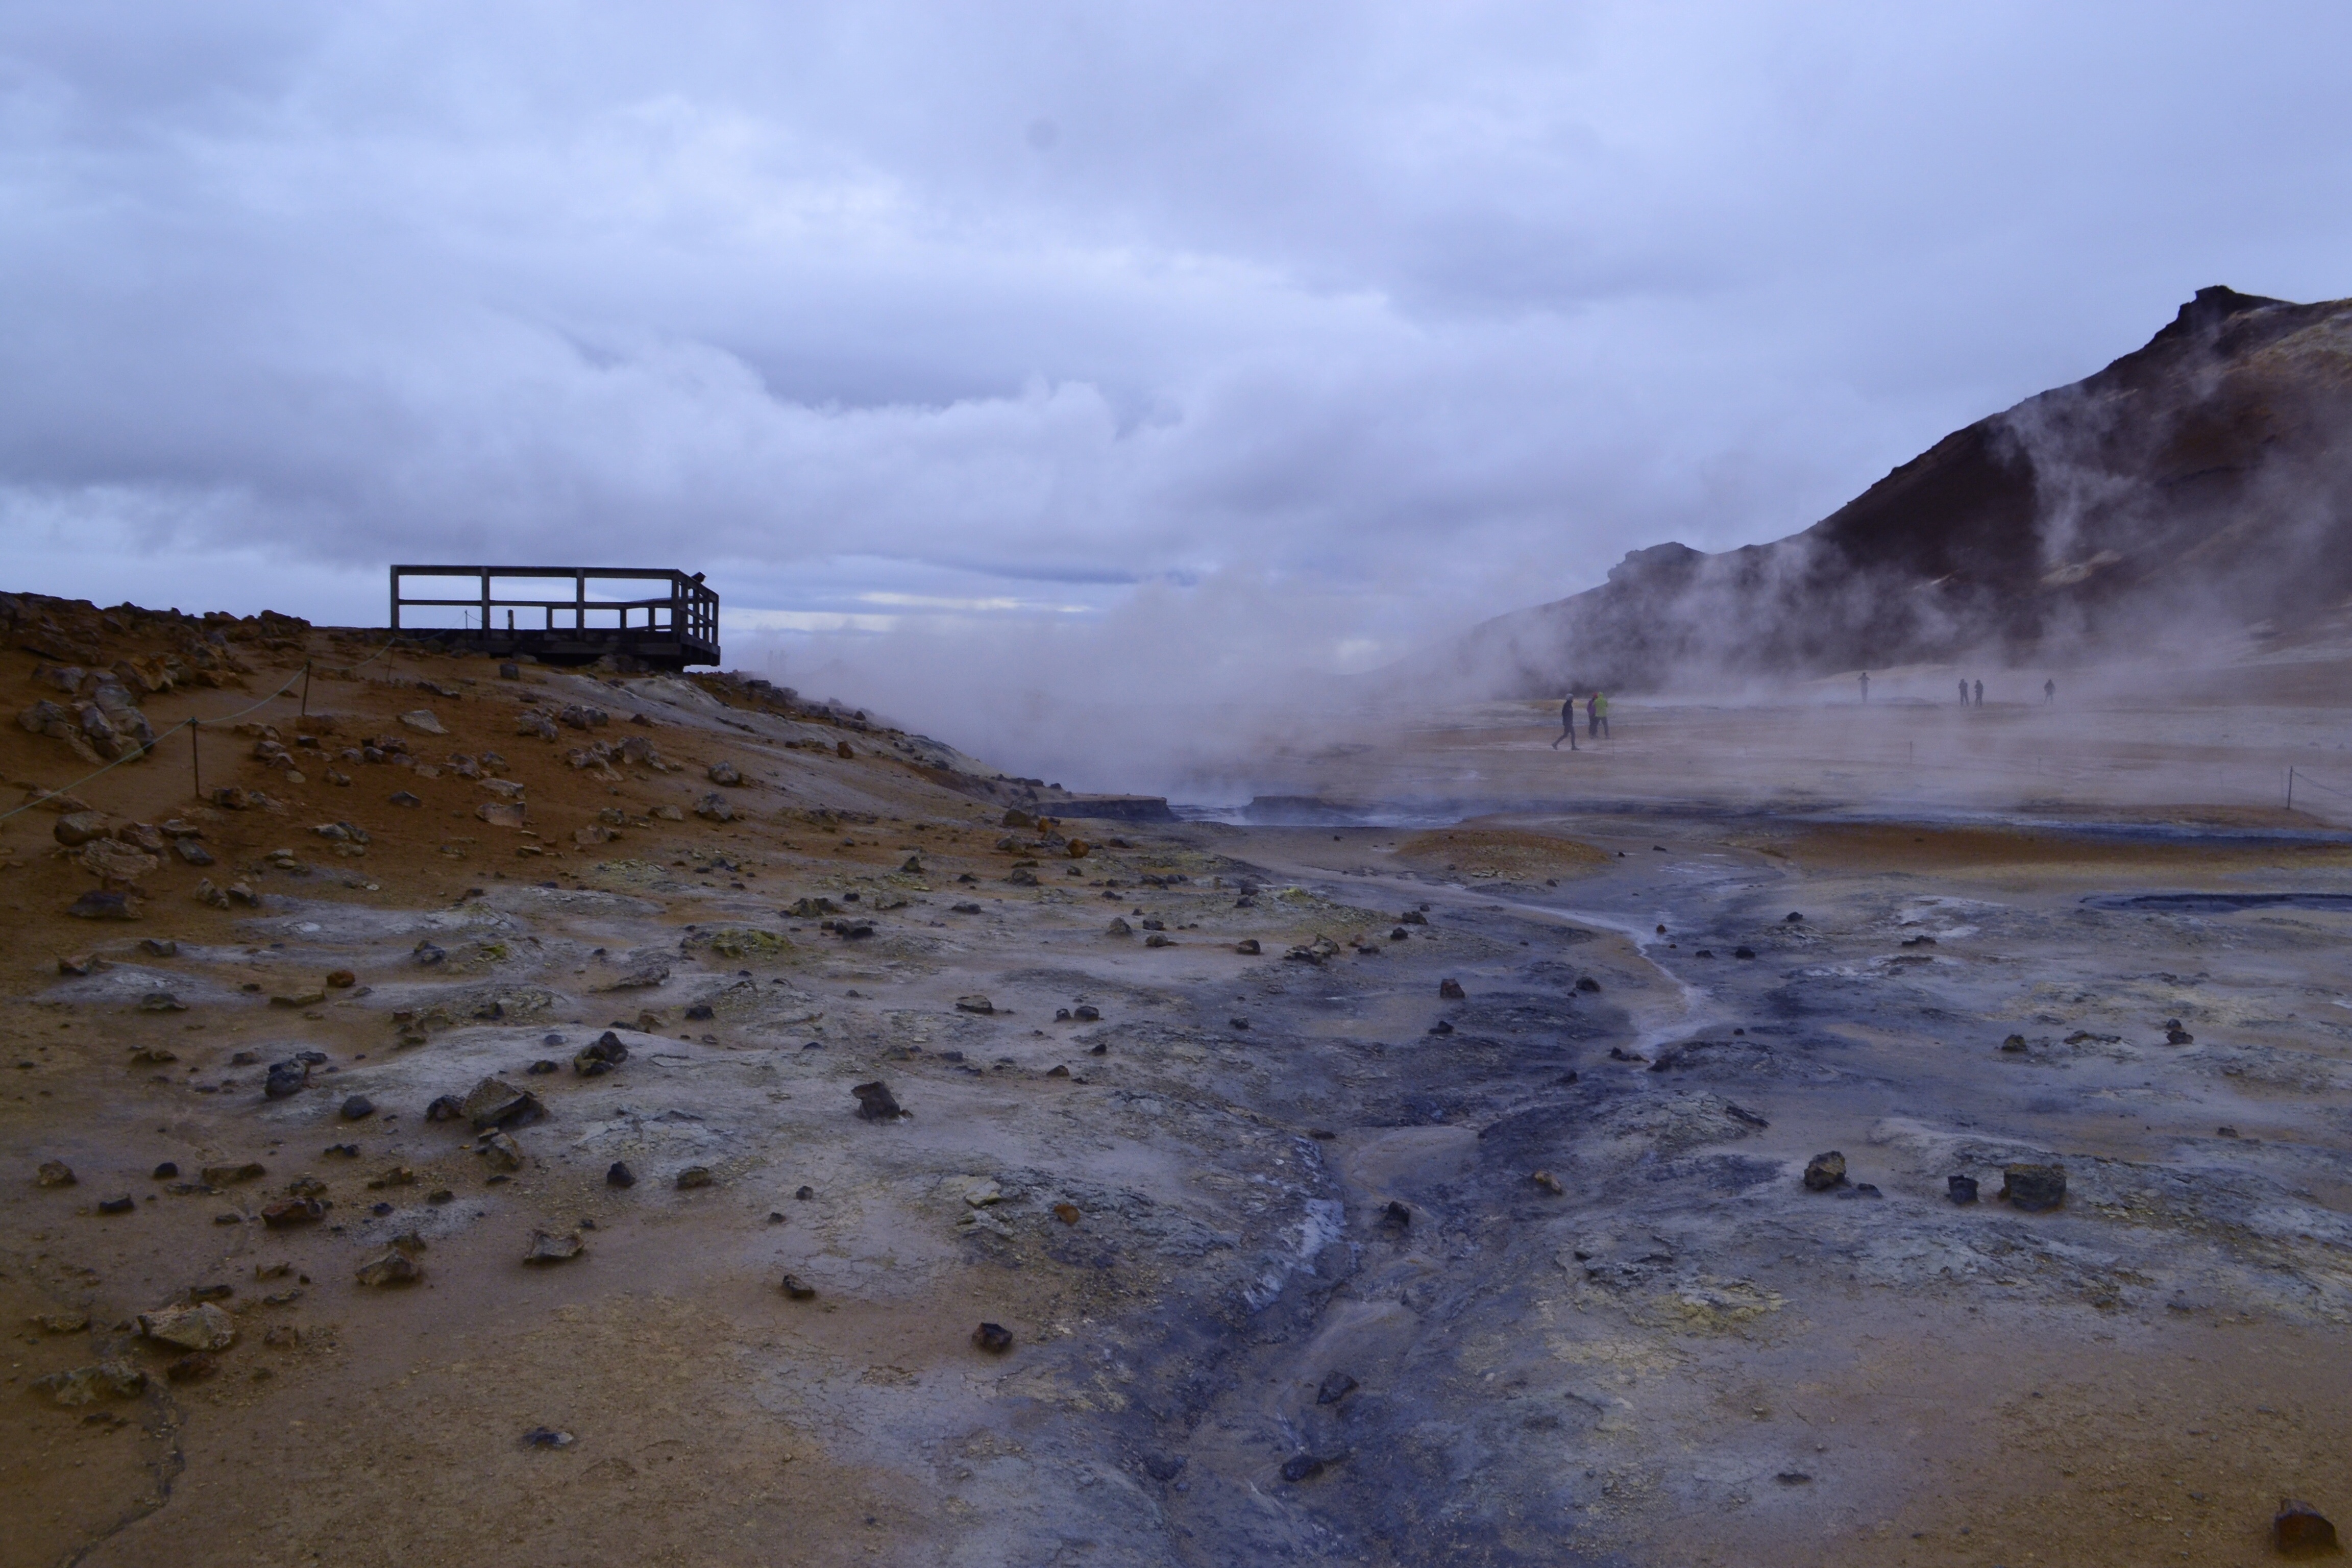
beach, landscape, sea, coast, sand, mountain, cloud, wave, terrain, material, body of water, plateau, landform, natural environment, geographical feature, atmospheric phenomenon